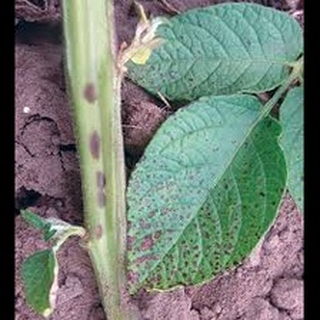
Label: wheat_tan_spot